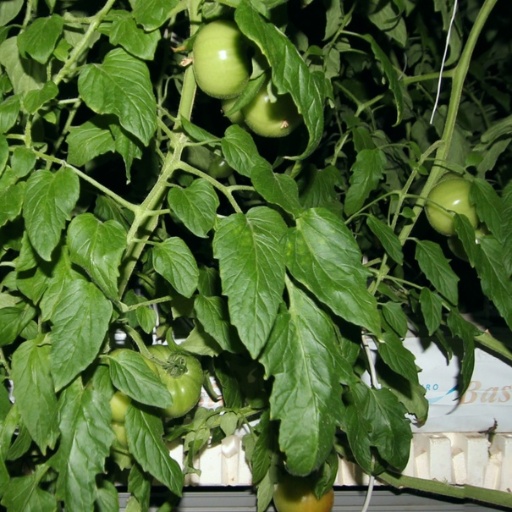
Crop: tomato